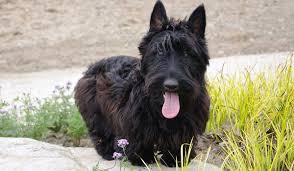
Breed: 211-n000058-Sealyham_terrier